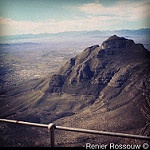
Scene: Outdoor